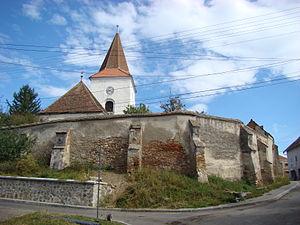
Ocna Sibiului, autrefois Vizocna, Ocna-Sibiiului, Ocna est une ville du département de Sibiu, Transylvanie, Roumanie.